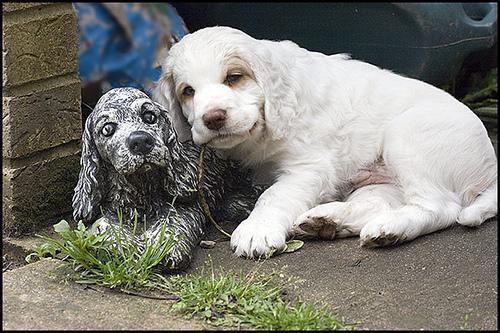
clumber